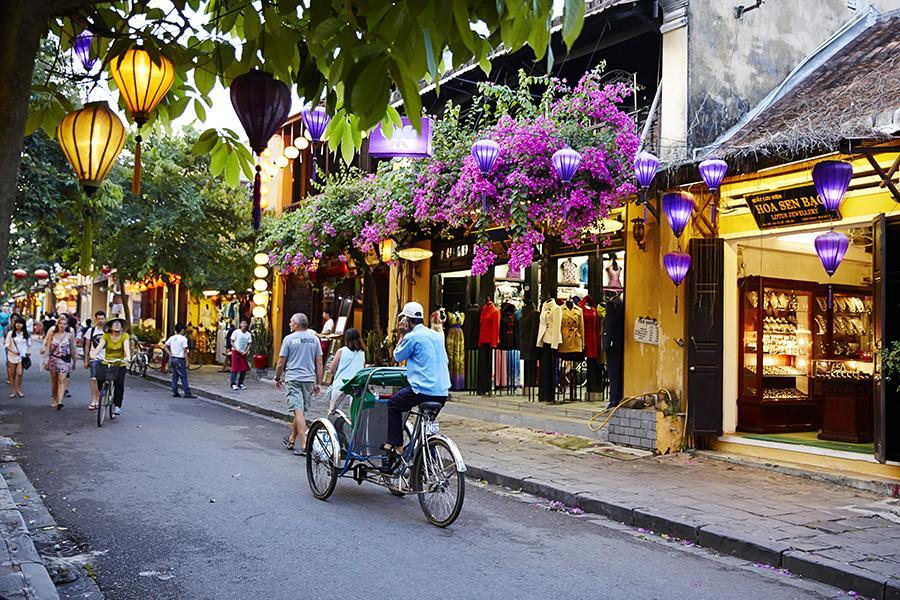
có những chiếc đèn lồng được trang trí ở trên đường